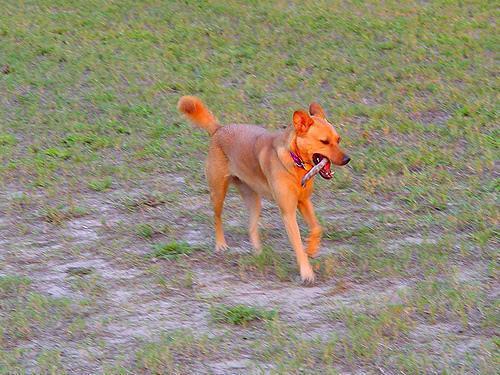
dingo